Too Outrageous!

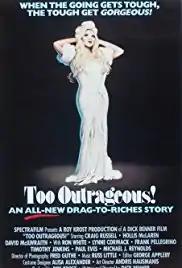

Too Outrageous! is a 1987 Canadian comedy film directed and written by Richard Benner and starring Craig Russell as Robin Turner, a drag queen. It is based on a story by Margaret Gibson.